Occam (programming language)

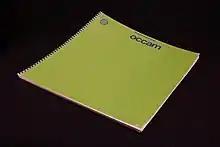
1983 "occam" by INMOS Limited

"occam 1" (released 1983) was a preliminary version of the language which borrowed from David May's work on EPL and Tony Hoare's CSP. This supported only the VAR data type, which was an integral type corresponding to the native word length of the target architecture, and arrays of only one dimension.